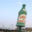
Label: bottle